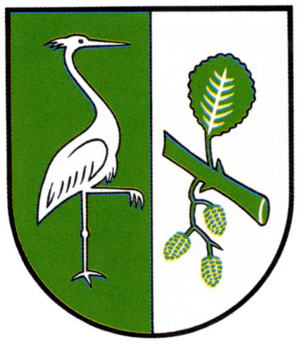
Parsau est une commune allemande de l'arrondissement de Gifhorn, Land de Basse-Saxe.